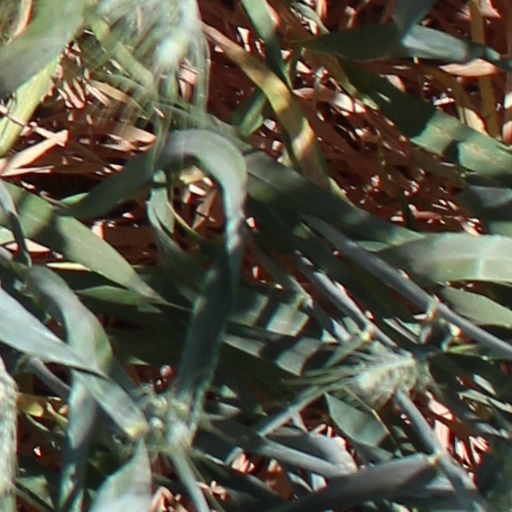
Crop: wheat